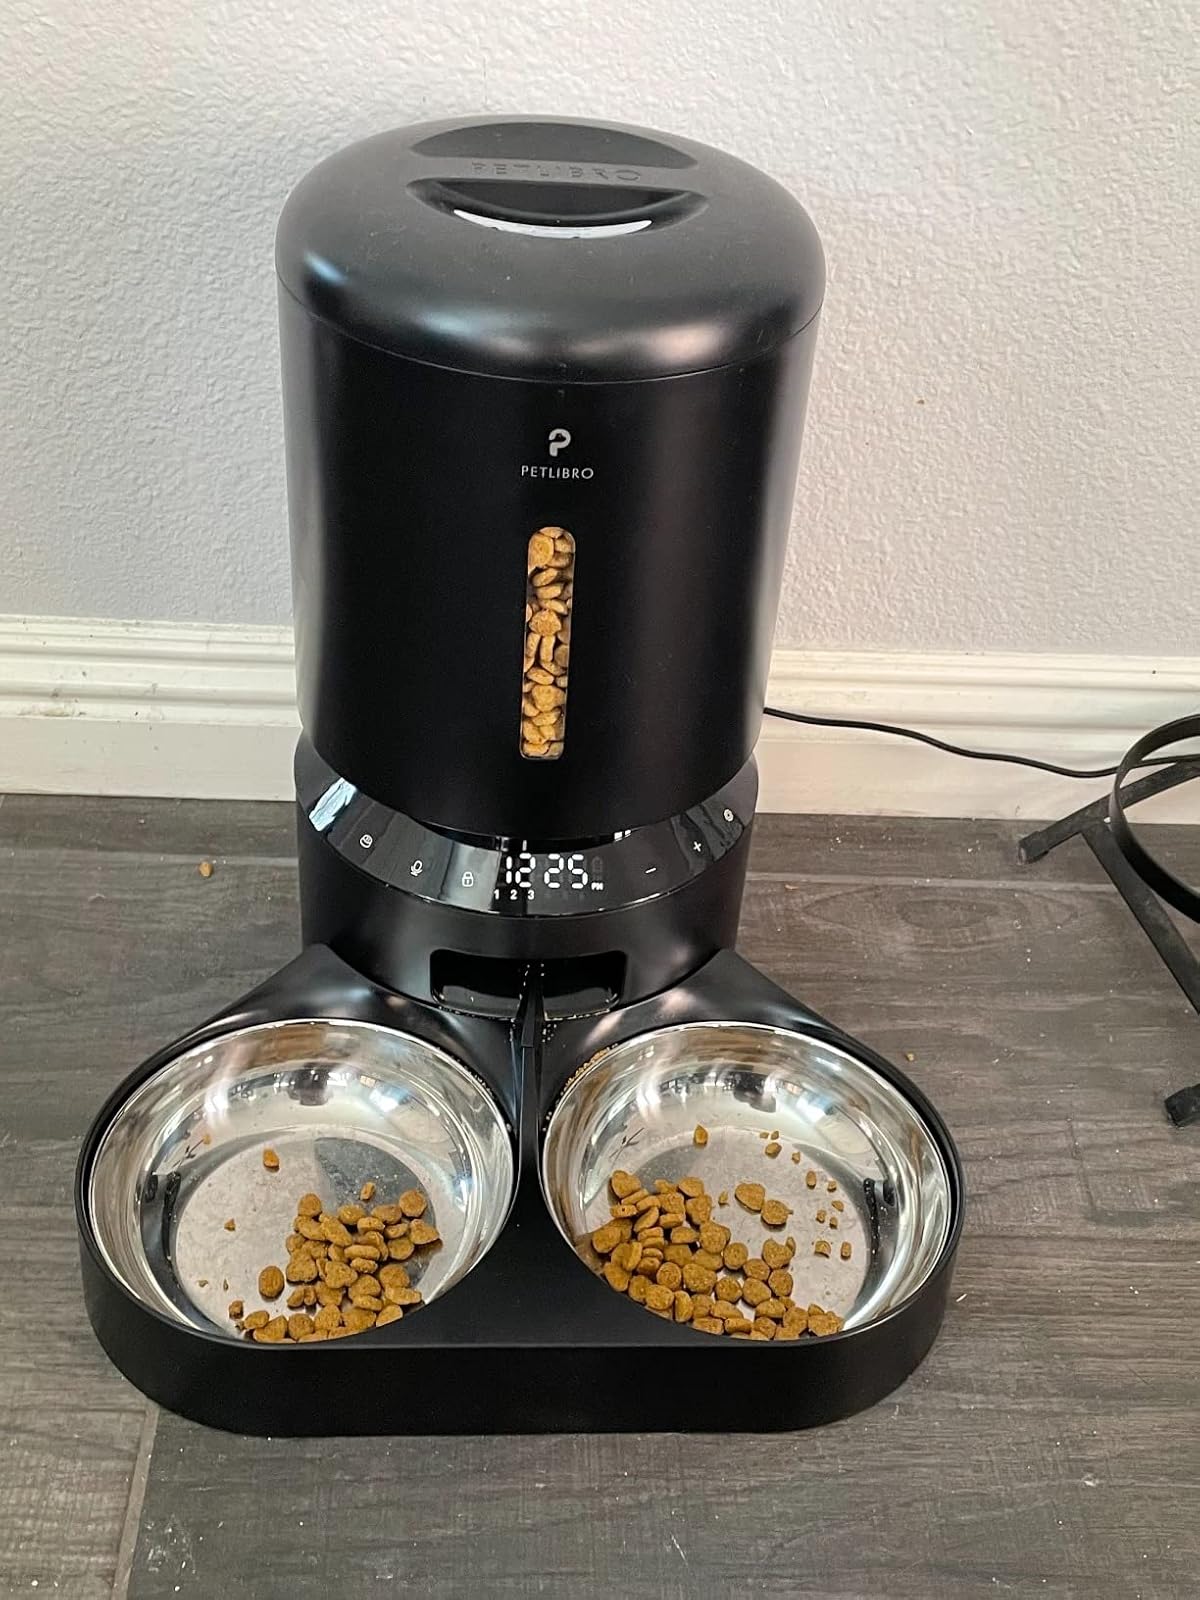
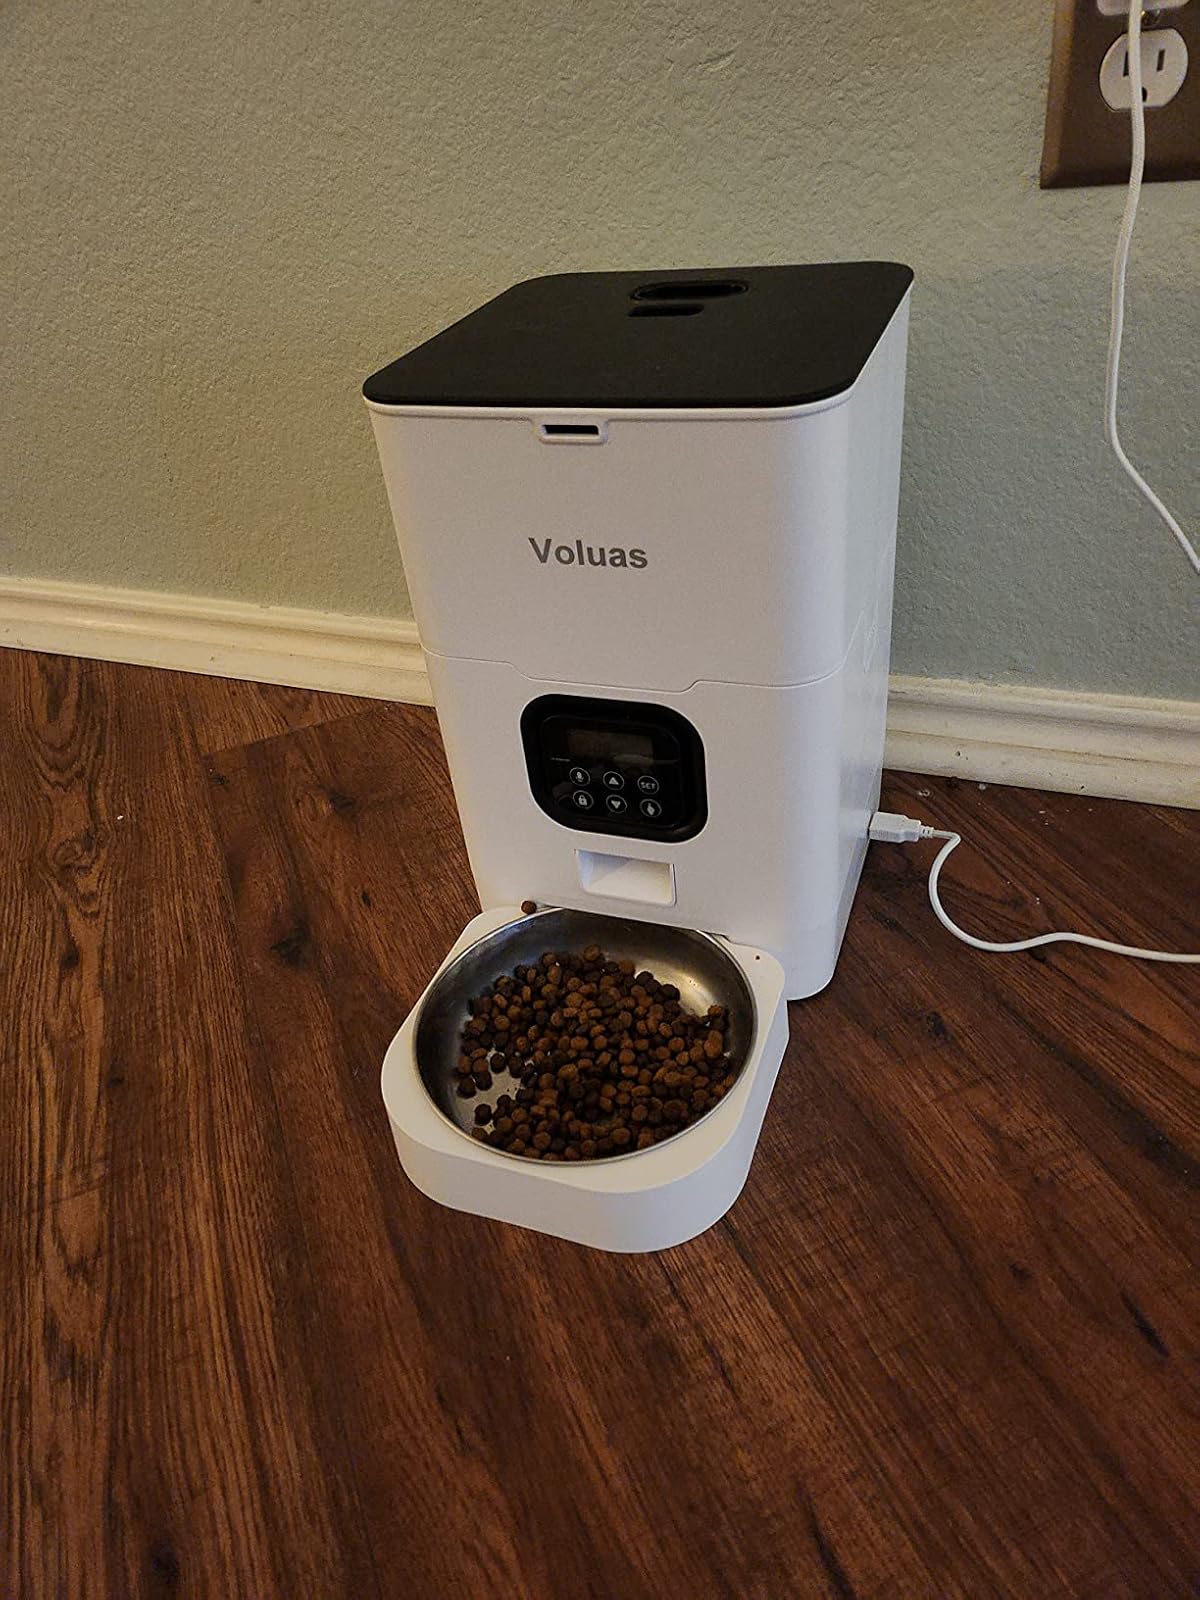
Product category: items_feeder
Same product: no